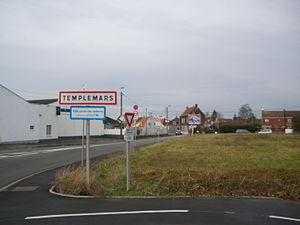
Panneau d'entrée de la commune de Templemars.
Templemars est une commune française, située dans le département du Nord en région Hauts-de-France. Elle fait partie de la Métropole européenne de Lille.